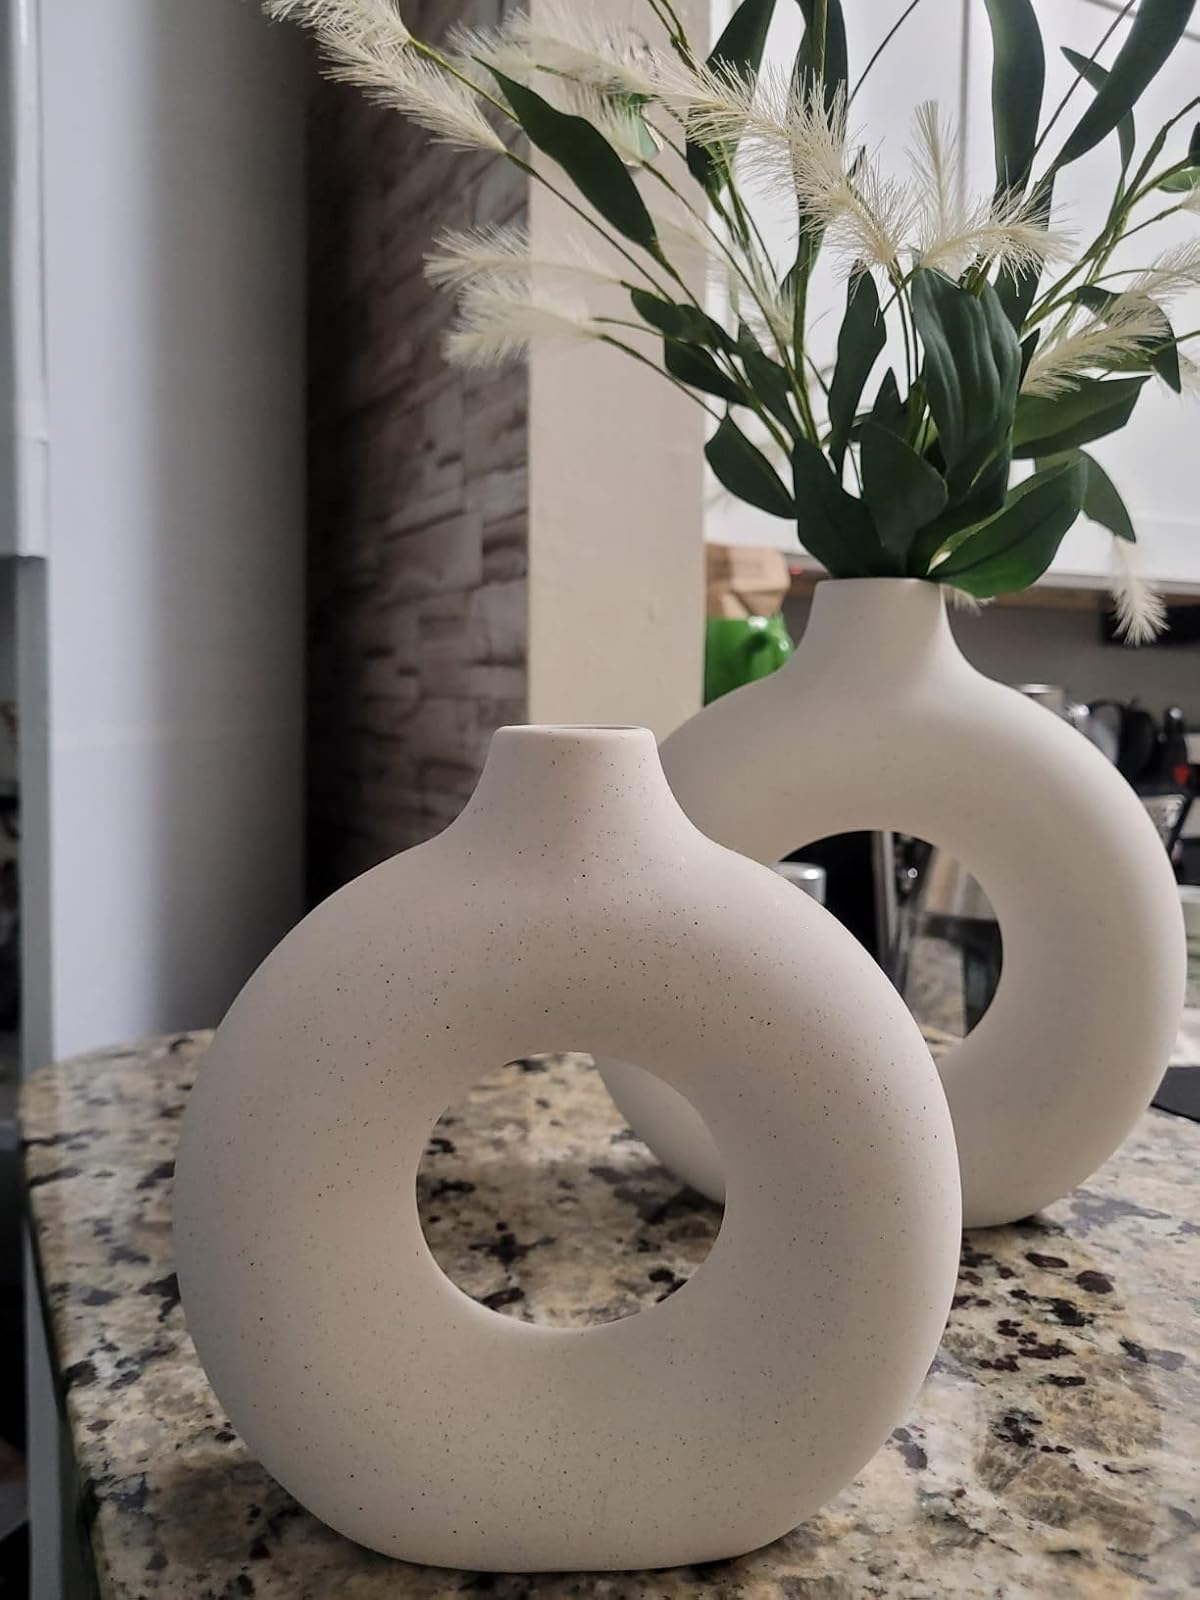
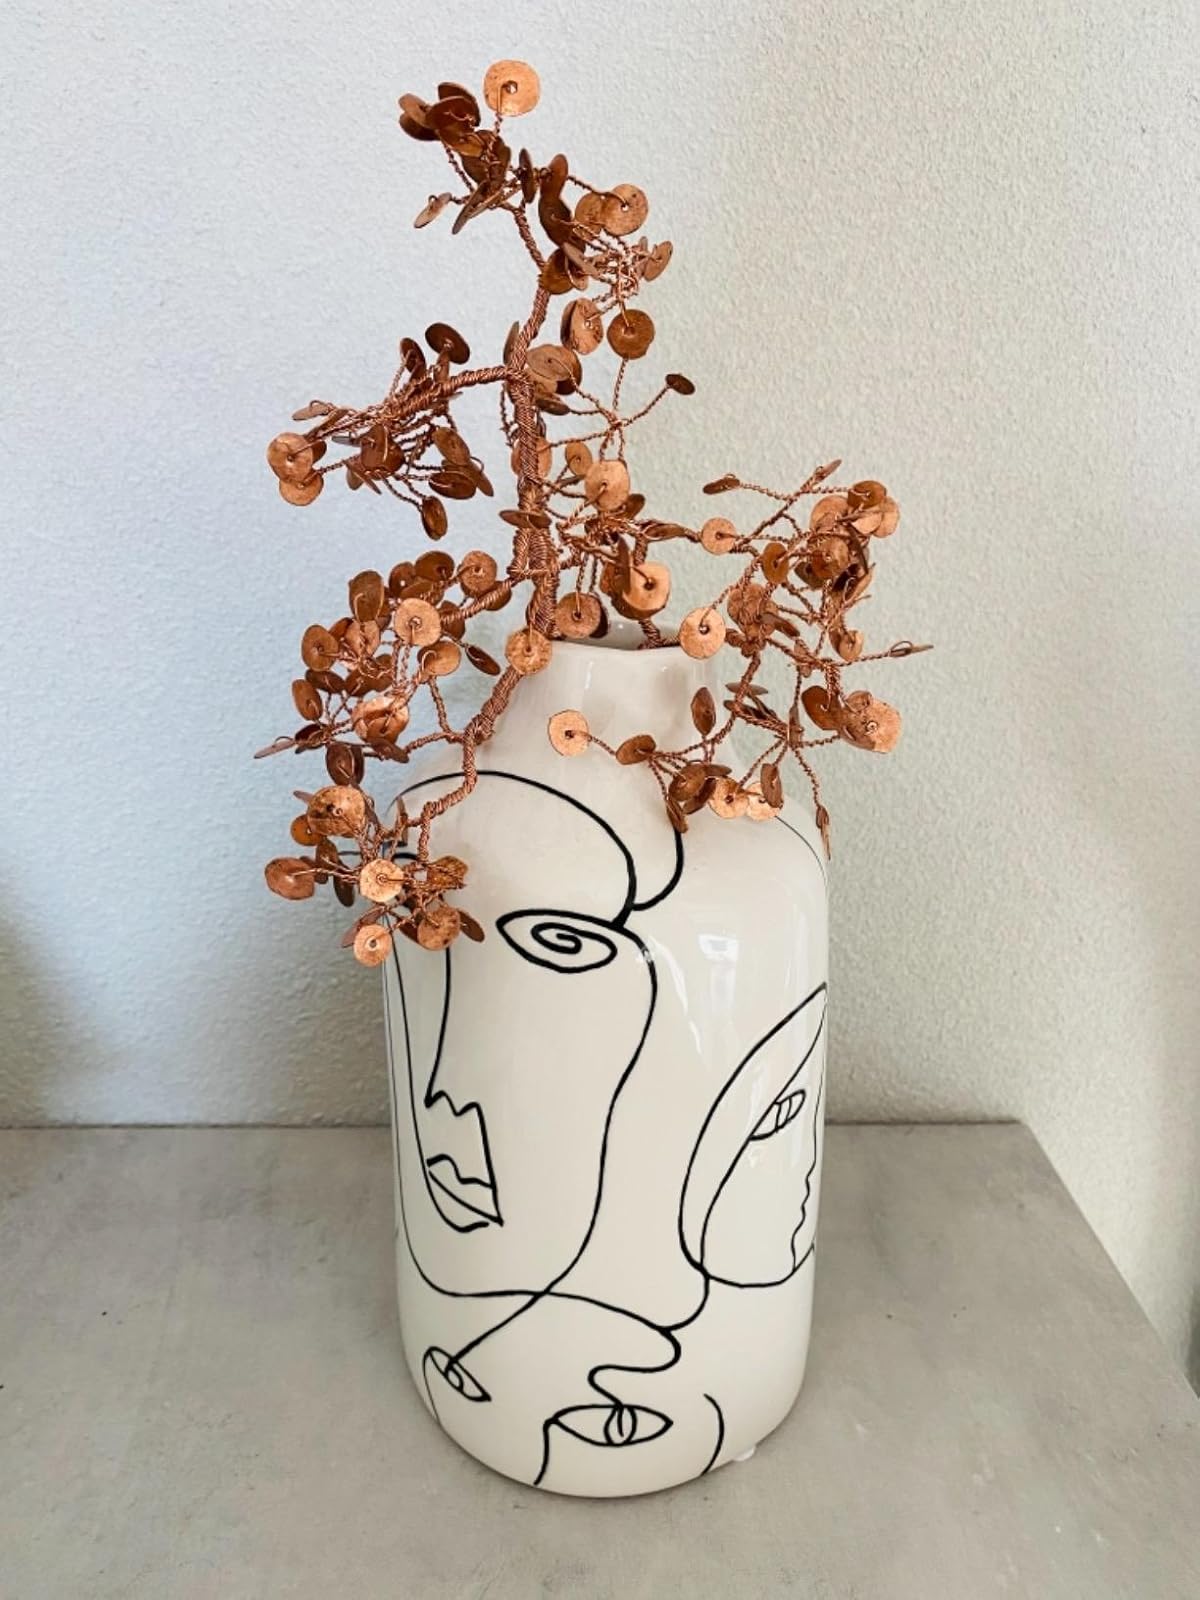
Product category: vase
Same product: no